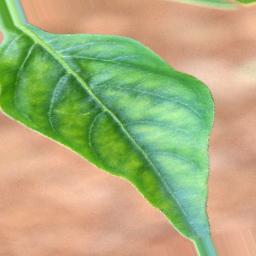
Label: healthy